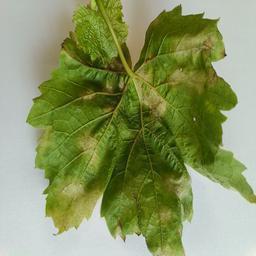
Label: Downy Mildew